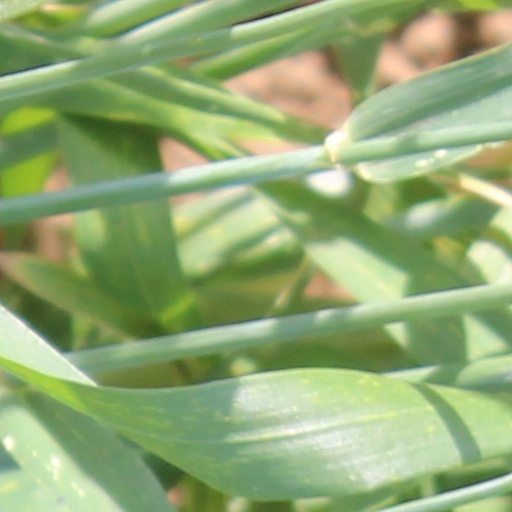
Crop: wheat